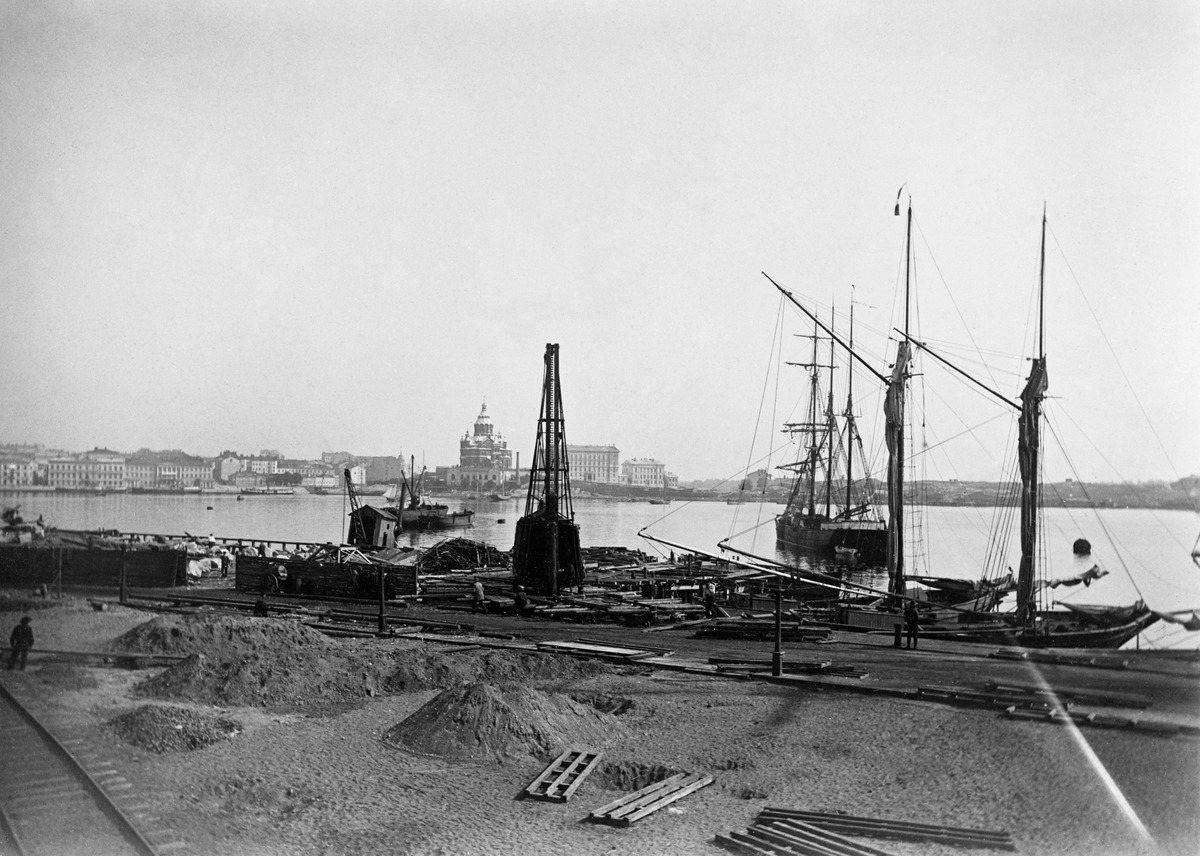
Laiturin rakennustöitä Makasiinirannassa Eteläsatamassa (nykysisen Matkustajalaiturin pohjoisosan kohdalla)
sisällön kuvaus: Laiturin rakennustöitä Makasiinirannassa Eteläsatamassa (nykysisen Matkustajalaiturin pohjoisosan kohdalla). Taustalla Katajanokka. mustavalkoinen
Ajankohta: kuvausaika 1895 n
Paikka: Suomi, Uusimaa, Helsinki, Katajanokka Helsinki, Eteläsatama, Makasiinilaituri
Aiheet: satamat, nostolaitteet nosturit, meri, laivat purjelaivat, laiturit, rakentaminen